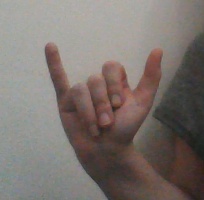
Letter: ya